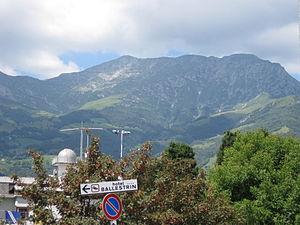
La Valsàssina est une vallée alpine de Lombardie, dans la province de Lecco.